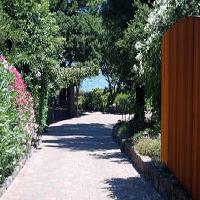
Weather: sun or clear